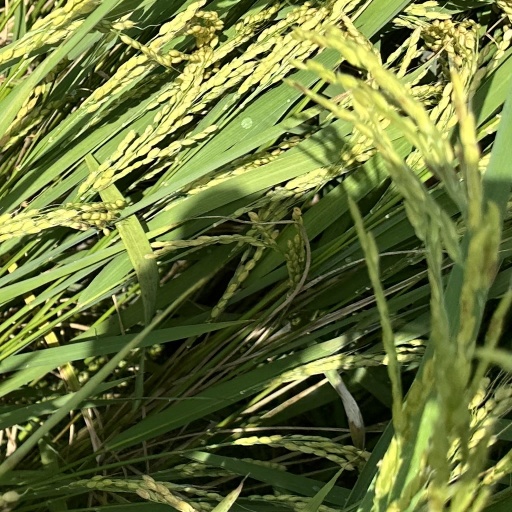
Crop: rice